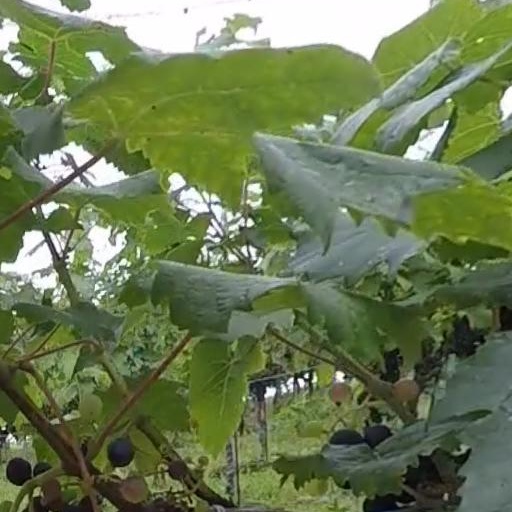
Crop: grape